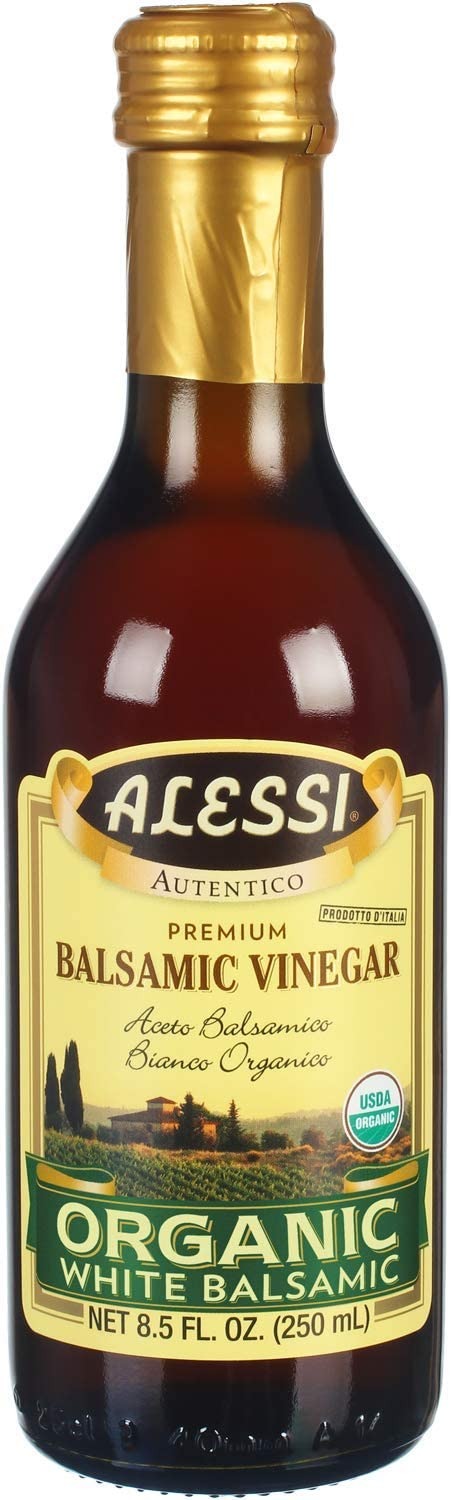
Item Name: Alessi Vinegar Balsamic White, 8.5 Oz (Pack of 6)
Bullet Point: Alessi Vinegar Balsamic White, 8.5 Oz (Pack of 6)
Value: 51.0
Unit: Fl Oz

Price: 19.36